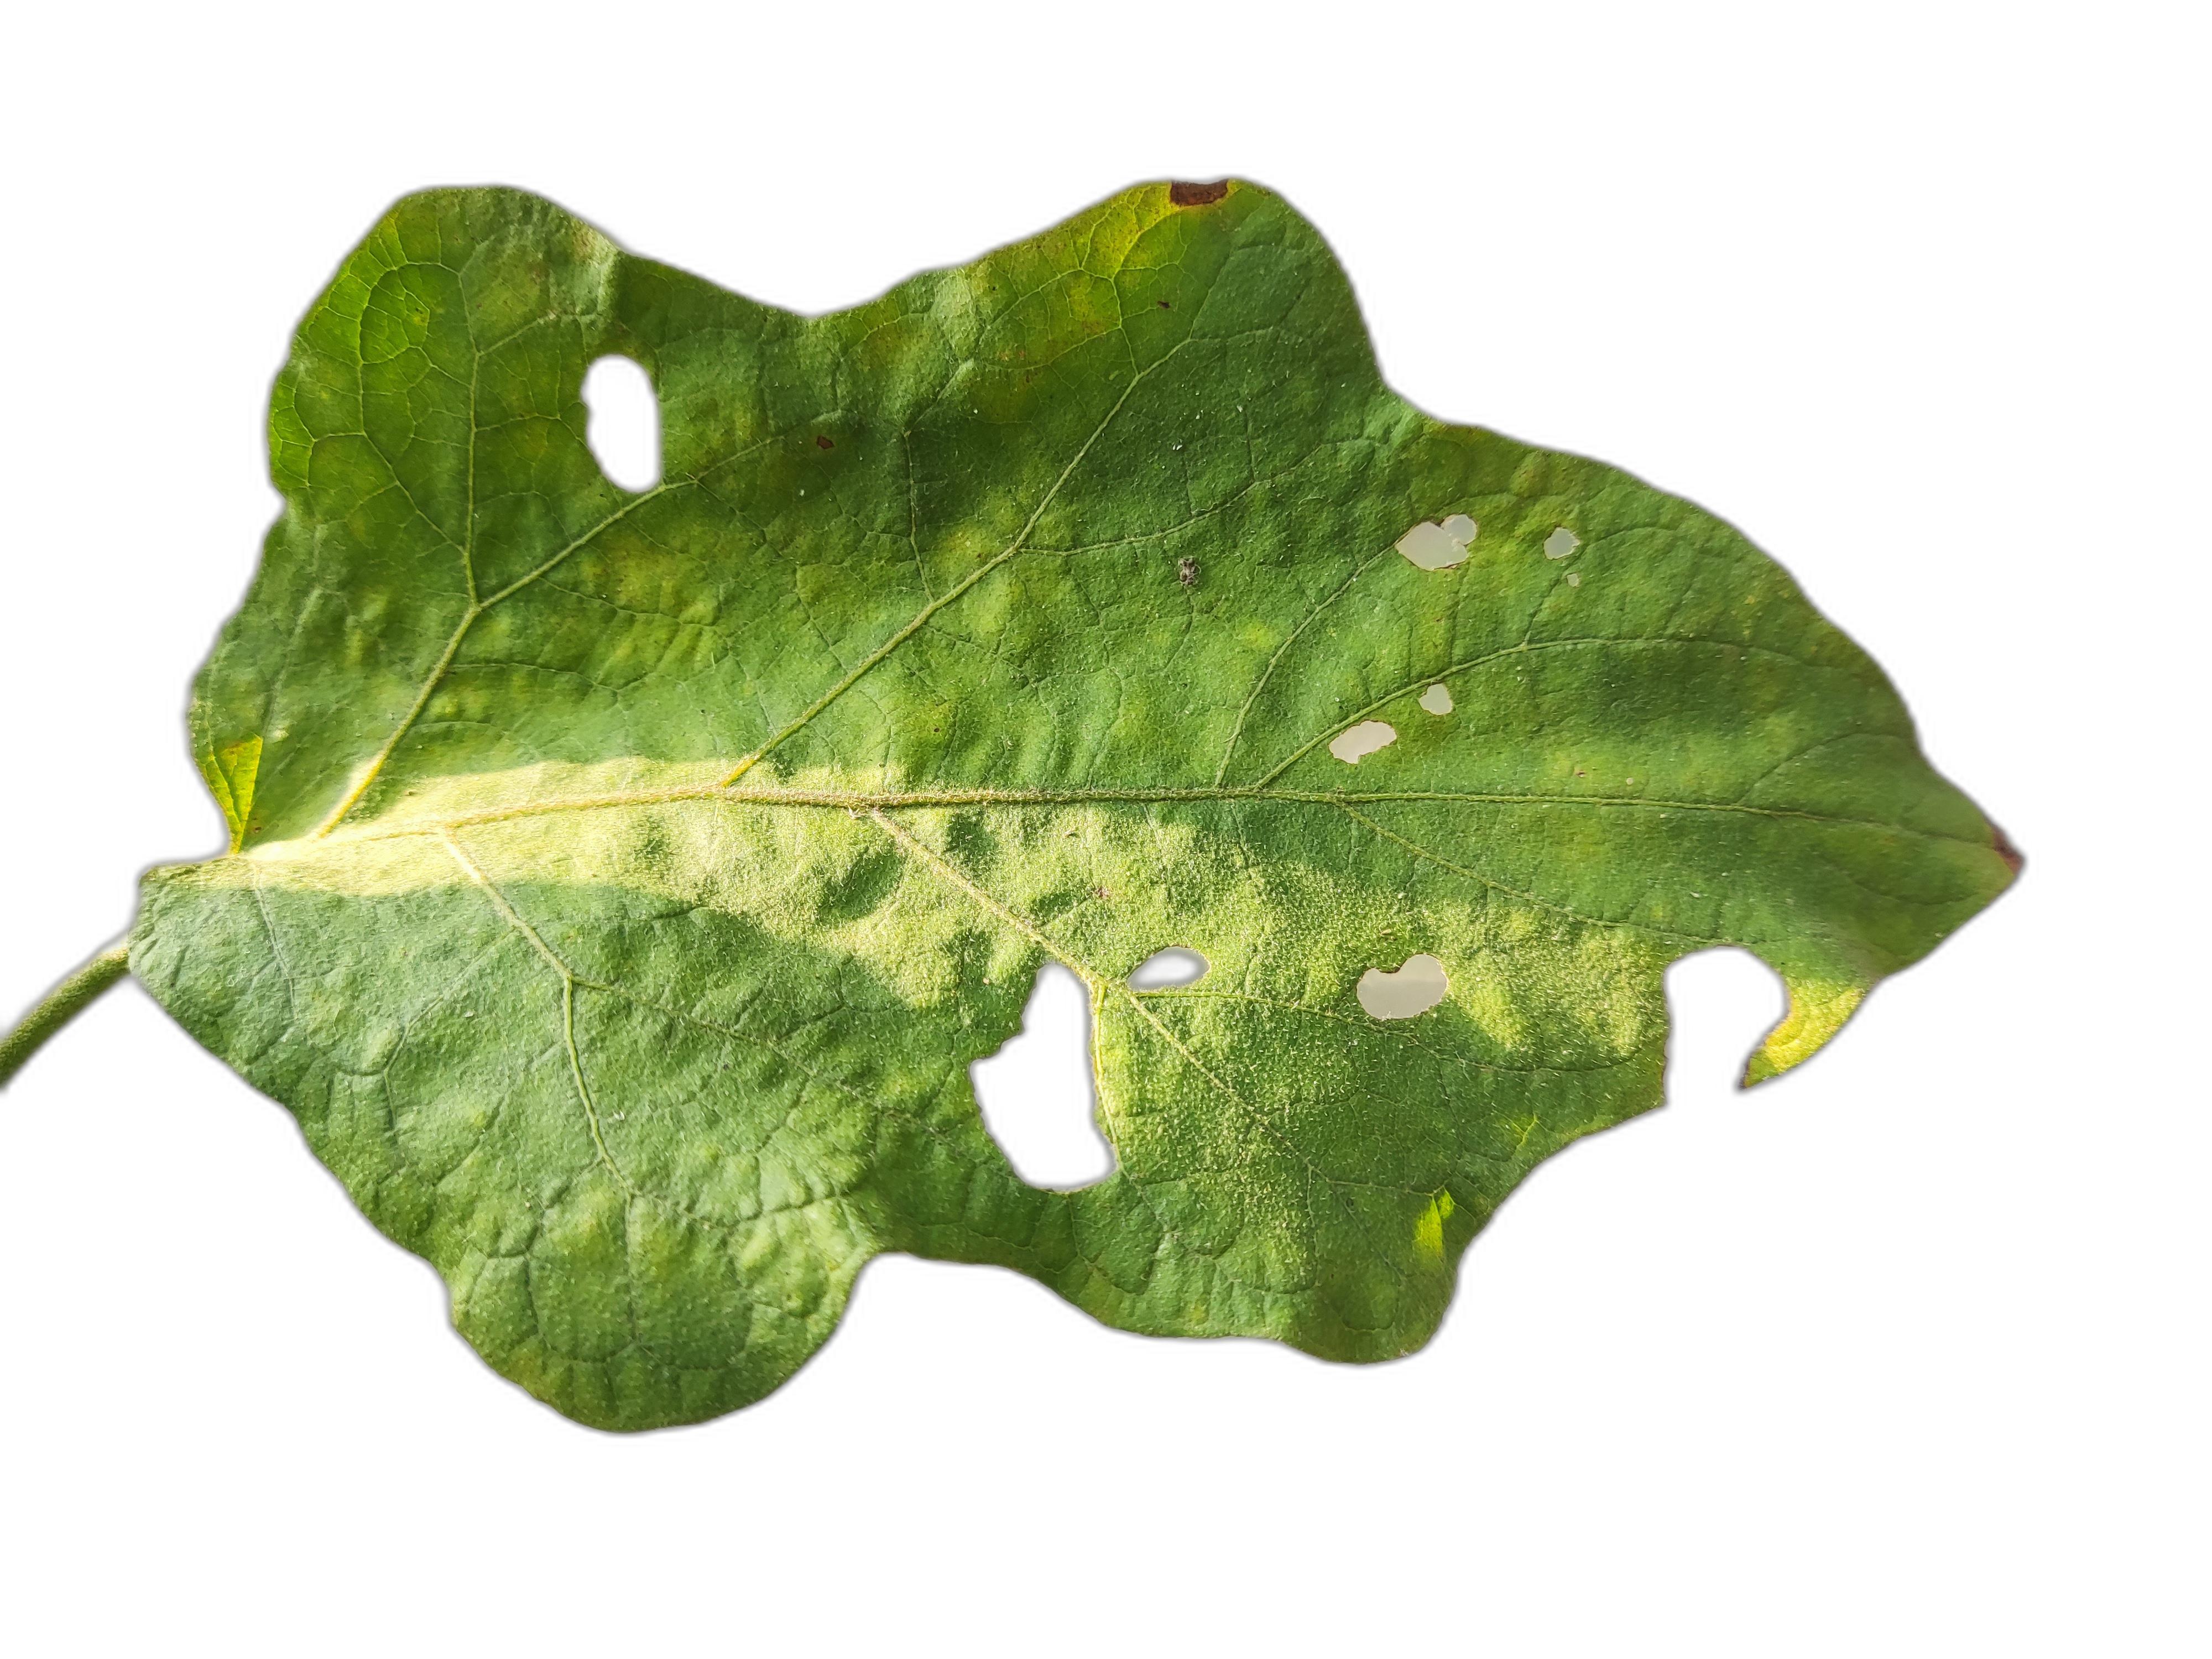
Label: Insect Pest Disease